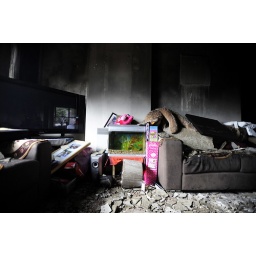
A ground floor flat went up in flames in Maribyrnong, somehow the goldfish survived.